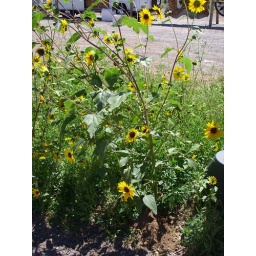
This is a shot of a flower field in early august.